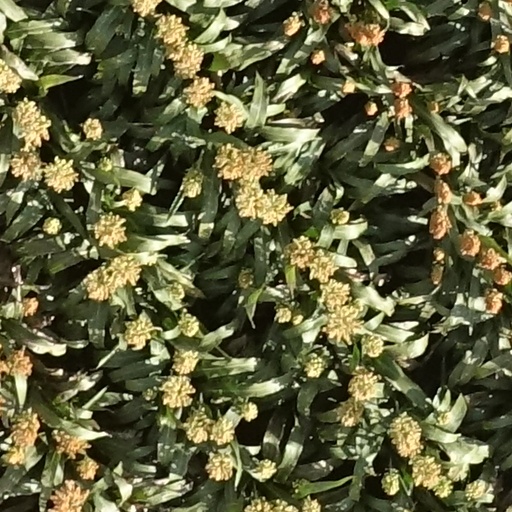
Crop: sorghum